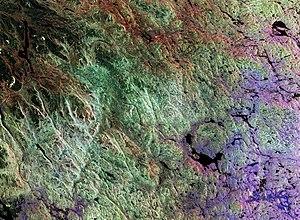
Le cratère de Siljan est un cratère d'impact météoritique, d'un diamètre de 52 km situé en Dalécarlie en Suède.